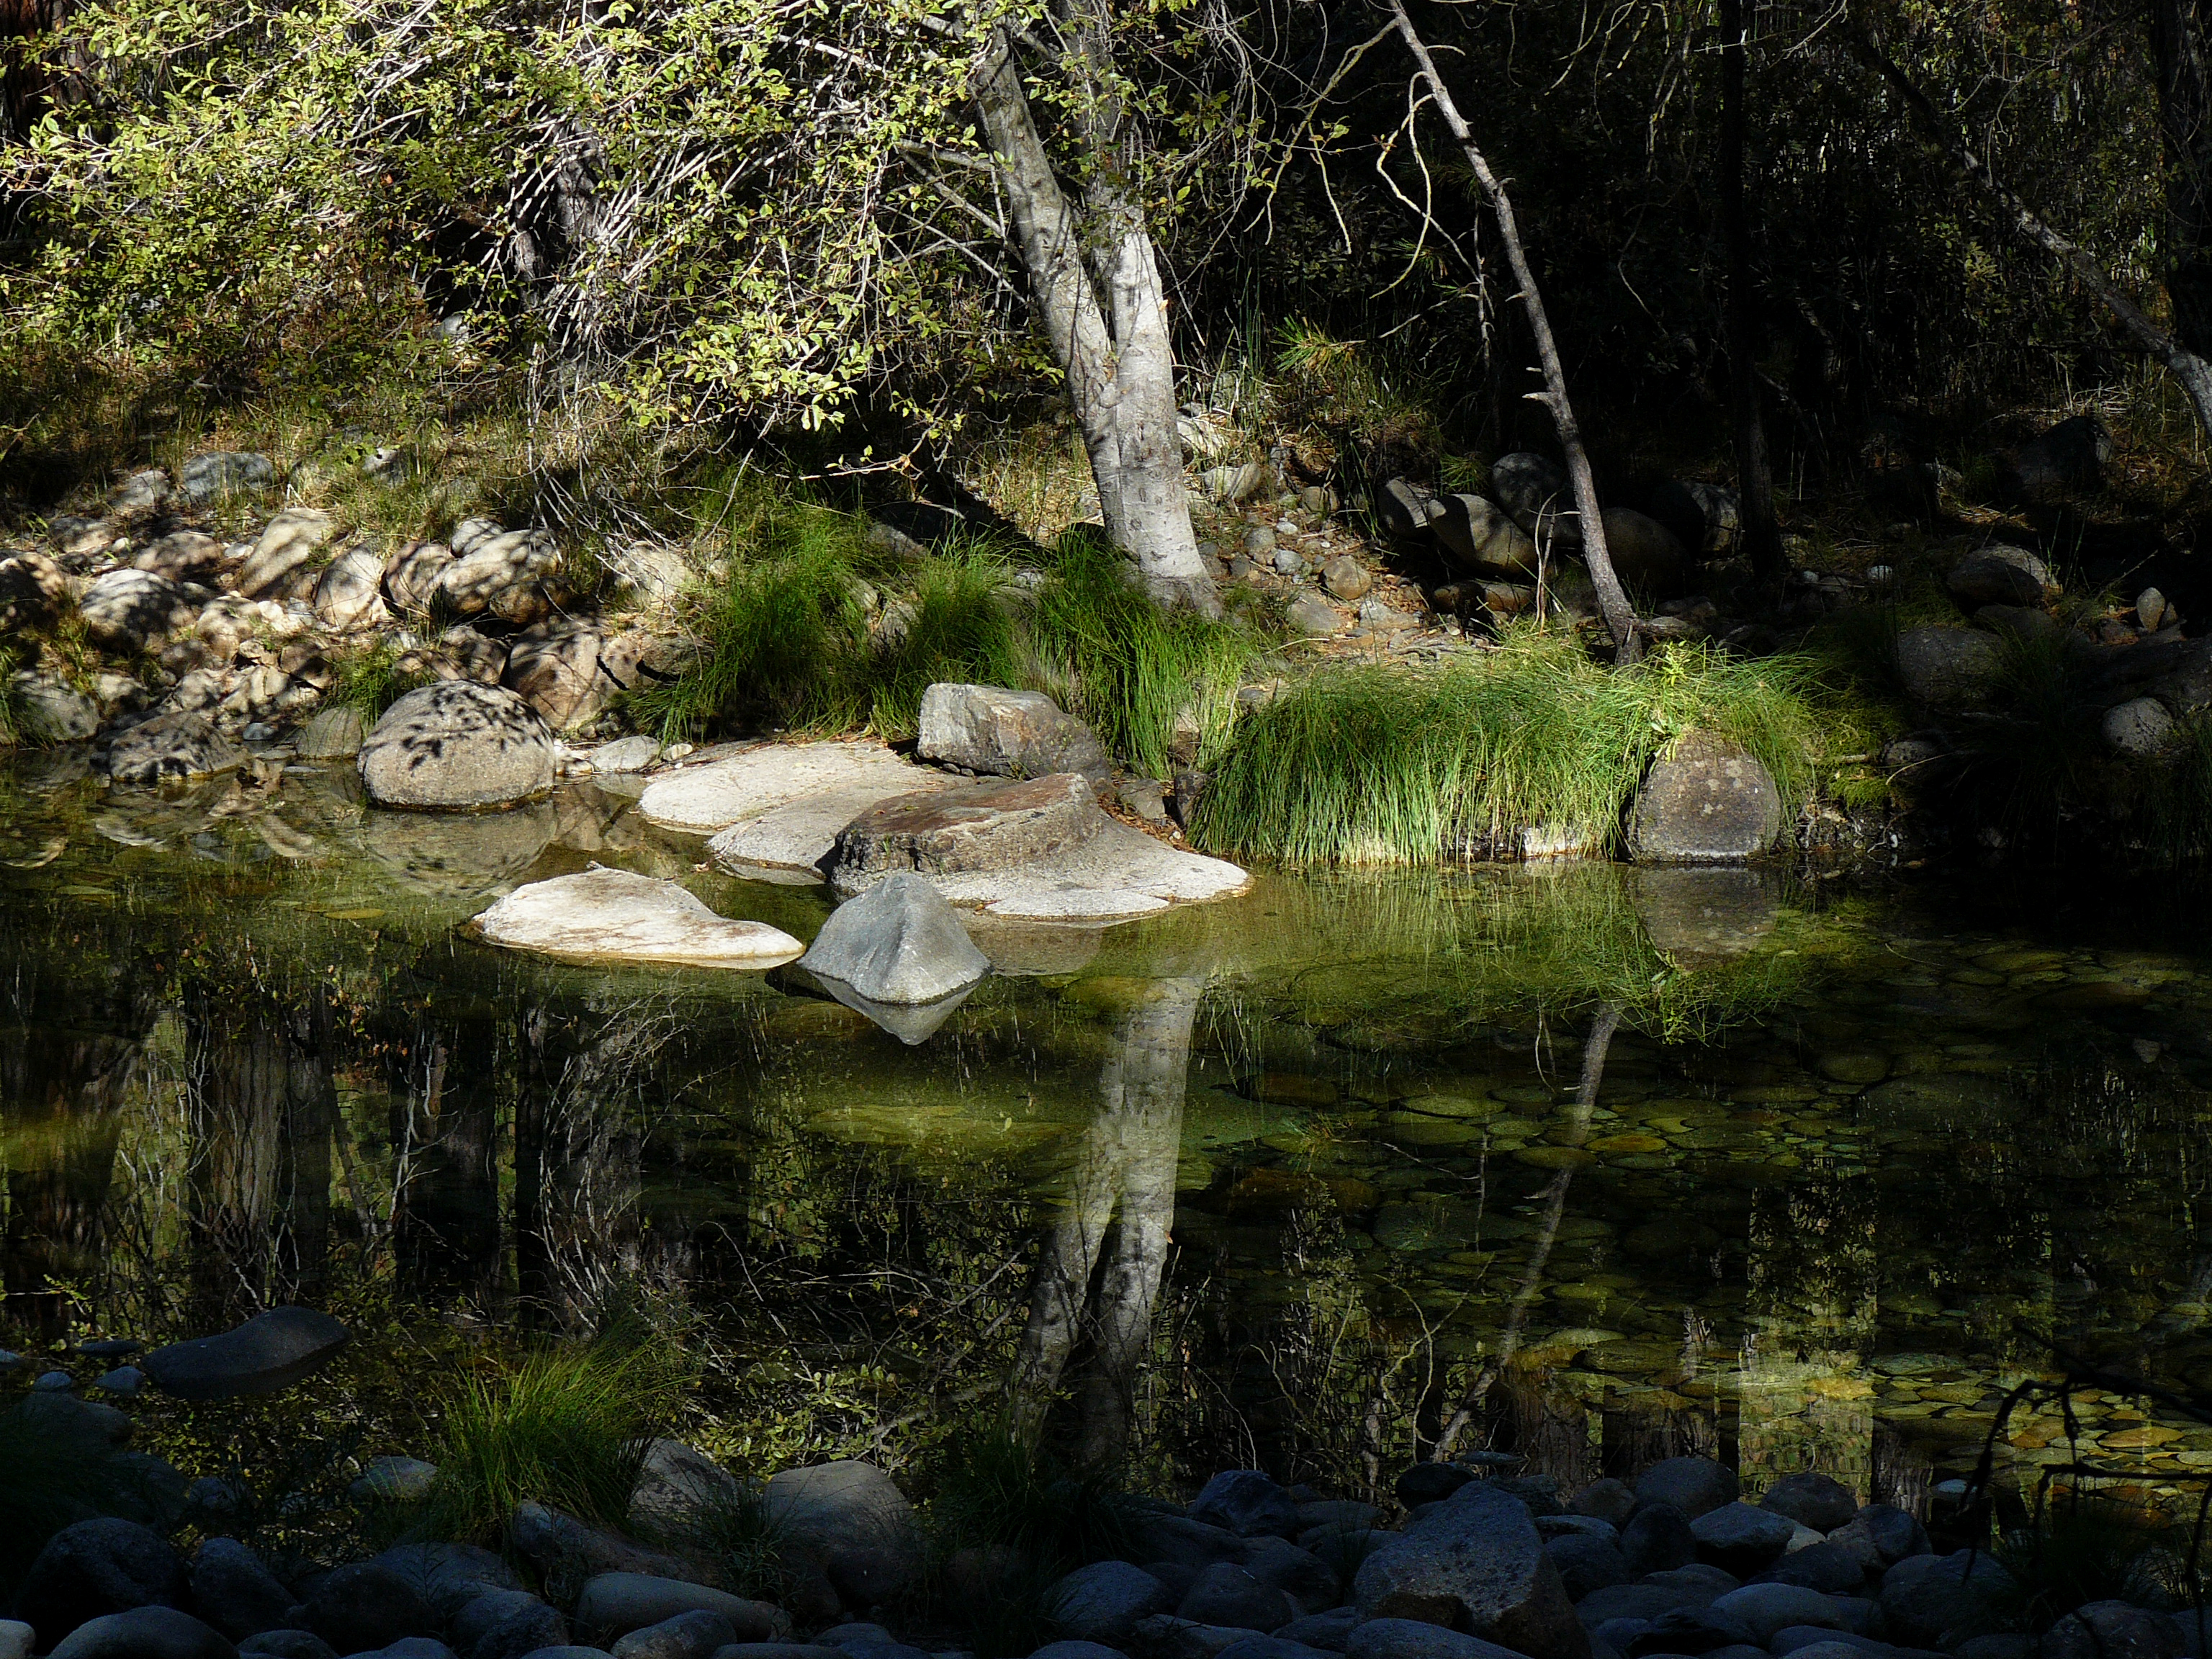
tree, water, nature, forest, rock, waterfall, wilderness, leaf, flower, river, yosemite, pond, stream, reflection, jungle, autumn, botany, body of water, rainforest, wetland, woodland, habitat, yosemitenationalpark, water feature, mercedriver, joycecory, mercedriveryosemite, wawoma, natural environment